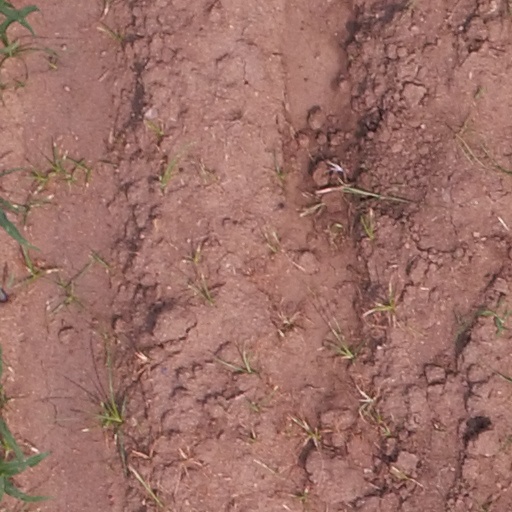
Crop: maize; corn